Mukim Seria

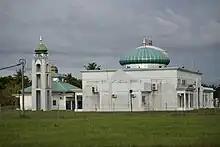
Kampong Lorong Tiga Selatan Mosque

In Kampong Lorong Tiga Selatan area there are facilities such as a mosque, housing, old surau (which can still be used), school, football field, Kindergarten, government barracks, Bowling and Wayang Center and BFB Turker Line.